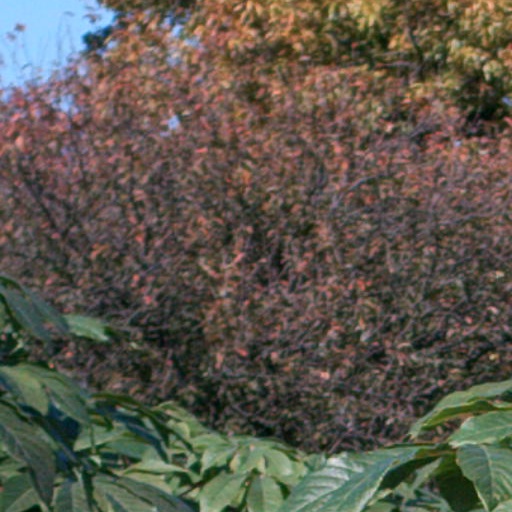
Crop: cassava